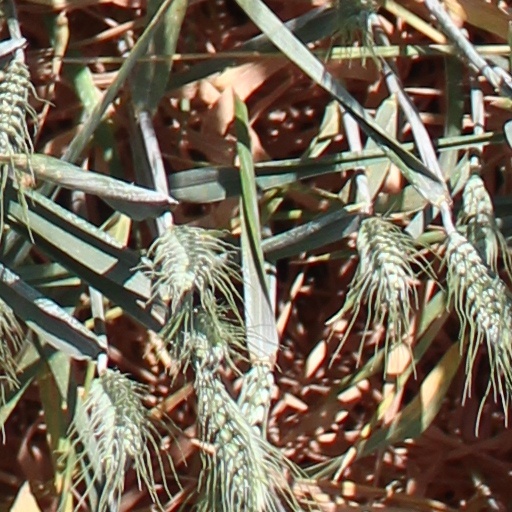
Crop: wheat